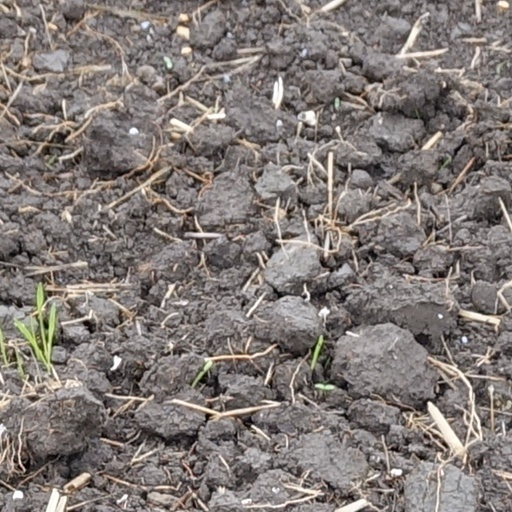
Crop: wheat